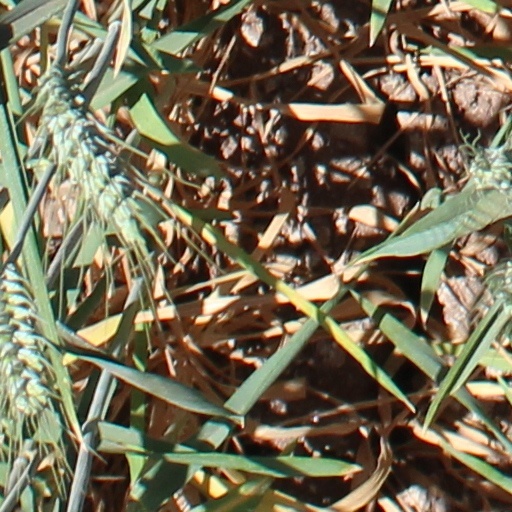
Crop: wheat